The (Almost) Legends

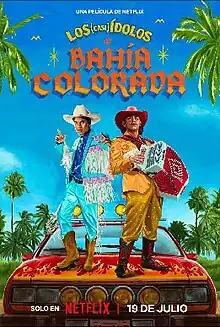
Netflix release poster

The (Almost) Legends (Spanish: Los (casi) ídolos de Bahía Colorada) is a 2023 Mexican comedy film directed by Ricardo Castro Velazquez (in his directorial debut) and written by Velazquez, Beto Gómez, María Torres and Enrique Vázquez. Starring Benny Emmanuel and Harold Azuara accompanied by Esmeralda Soto, Ana Celeste, Guillermo Quintanilla, Diego Sandoval, Dagoberto Gama, Paulina de Labra, Silverio Palacios and Nora Velázquez.